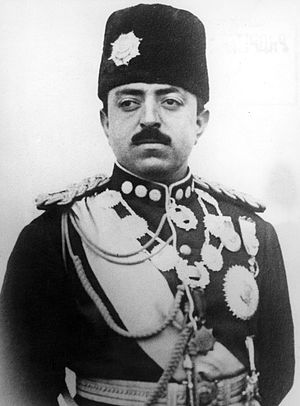
Amanullah Khan
Amanullah Khan
Ghazi Amir Amanullah Khan var Afghanistans konge fra 1919 til 1929. Han ledede Afghanistan under uafhængigheden fra Storbritannien, og hans styre var præget af store politiske og sociale ændringer.